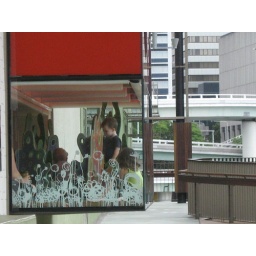
Littlies playing in the window box of the children's area at State Library of Queensland